Squanto

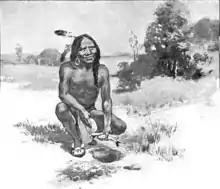
1911 illustration of Tisquantum ("Squanto") teaching the Plymouth colonists to plant maize.

Tisquantum (1585 (±10 years?) – November 30, 1622 O.S.), more commonly known as Squanto, was a member of the Patuxet tribe of Wampanoags, best known for being an early liaison between the Native American population in Southern New England and the "Mayflower" Pilgrims who made their settlement at the site of Tisquantum's former summer village, now Plymouth, Massachusetts. The Patuxet tribe had lived on the western coast of Cape Cod Bay, but were wiped out by an epidemic, traditionally assumed to be smallpox brought by previous European explorers; however, recent findings suggest that the disease was Leptospirosis, a bacterial infection transmitted to humans typically via "dirty water" or soil contaminated with the waste product of infected, often domestic animals.